Labour Gathering Party

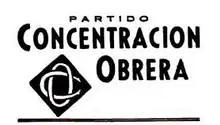

The Labour Gathering Party was a political party in Argentina, led by José Penelon. It emerged from a dissident wing of the Communist Party of Argentina in the late 1920s. The party would exist for decades, mainly based in Buenos Aires, but its influence waned over the years.